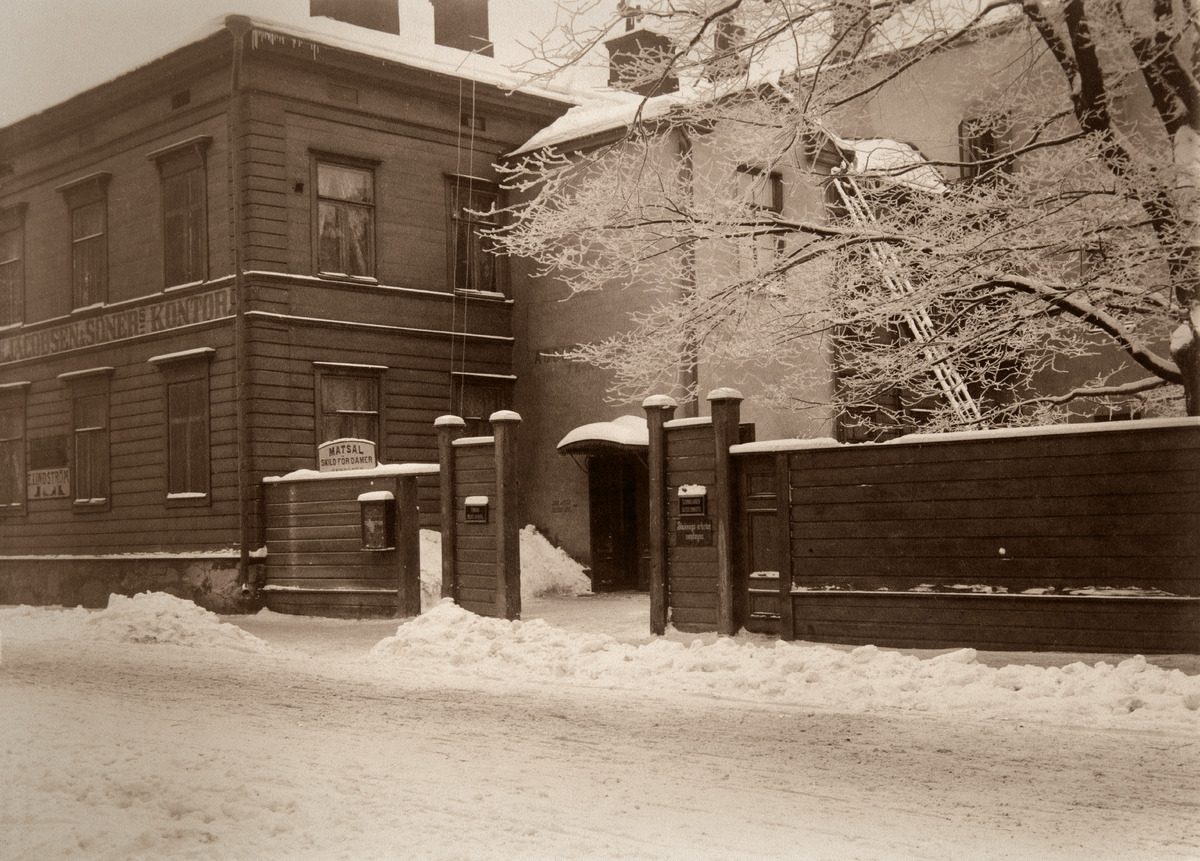
Fabianinkatu 4
sisällön kuvaus: Fabianinkatu 4. Pohjoisen Makasiinikadun ja Fabianinkadun kulmatalo kuvattuna vuotta ennen purkamistaan. mustavalkoinen
Kuvaaja: Heikel, Esther, valokuvaaja
Ajankohta: kuvausaika 1903
Paikka: Suomi, Uusimaa, Helsinki, Kaartinkaupunki Helsinki, Fabianinkatu 4. Pohjoinen Makasiinikatu 7
Aiheet: rakennukset, puurakennukset, kivirakennukset, liikerakennukset, aidat, portit, kilvet ja kyltit, talvi, lumi